Gordon–Loeb model

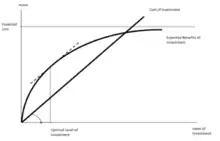
Ideal level of investment in company computer security, given decreasing incremental returns

The Gordon–Loeb model is an economic model that analyzes the optimal level of investment in information security.